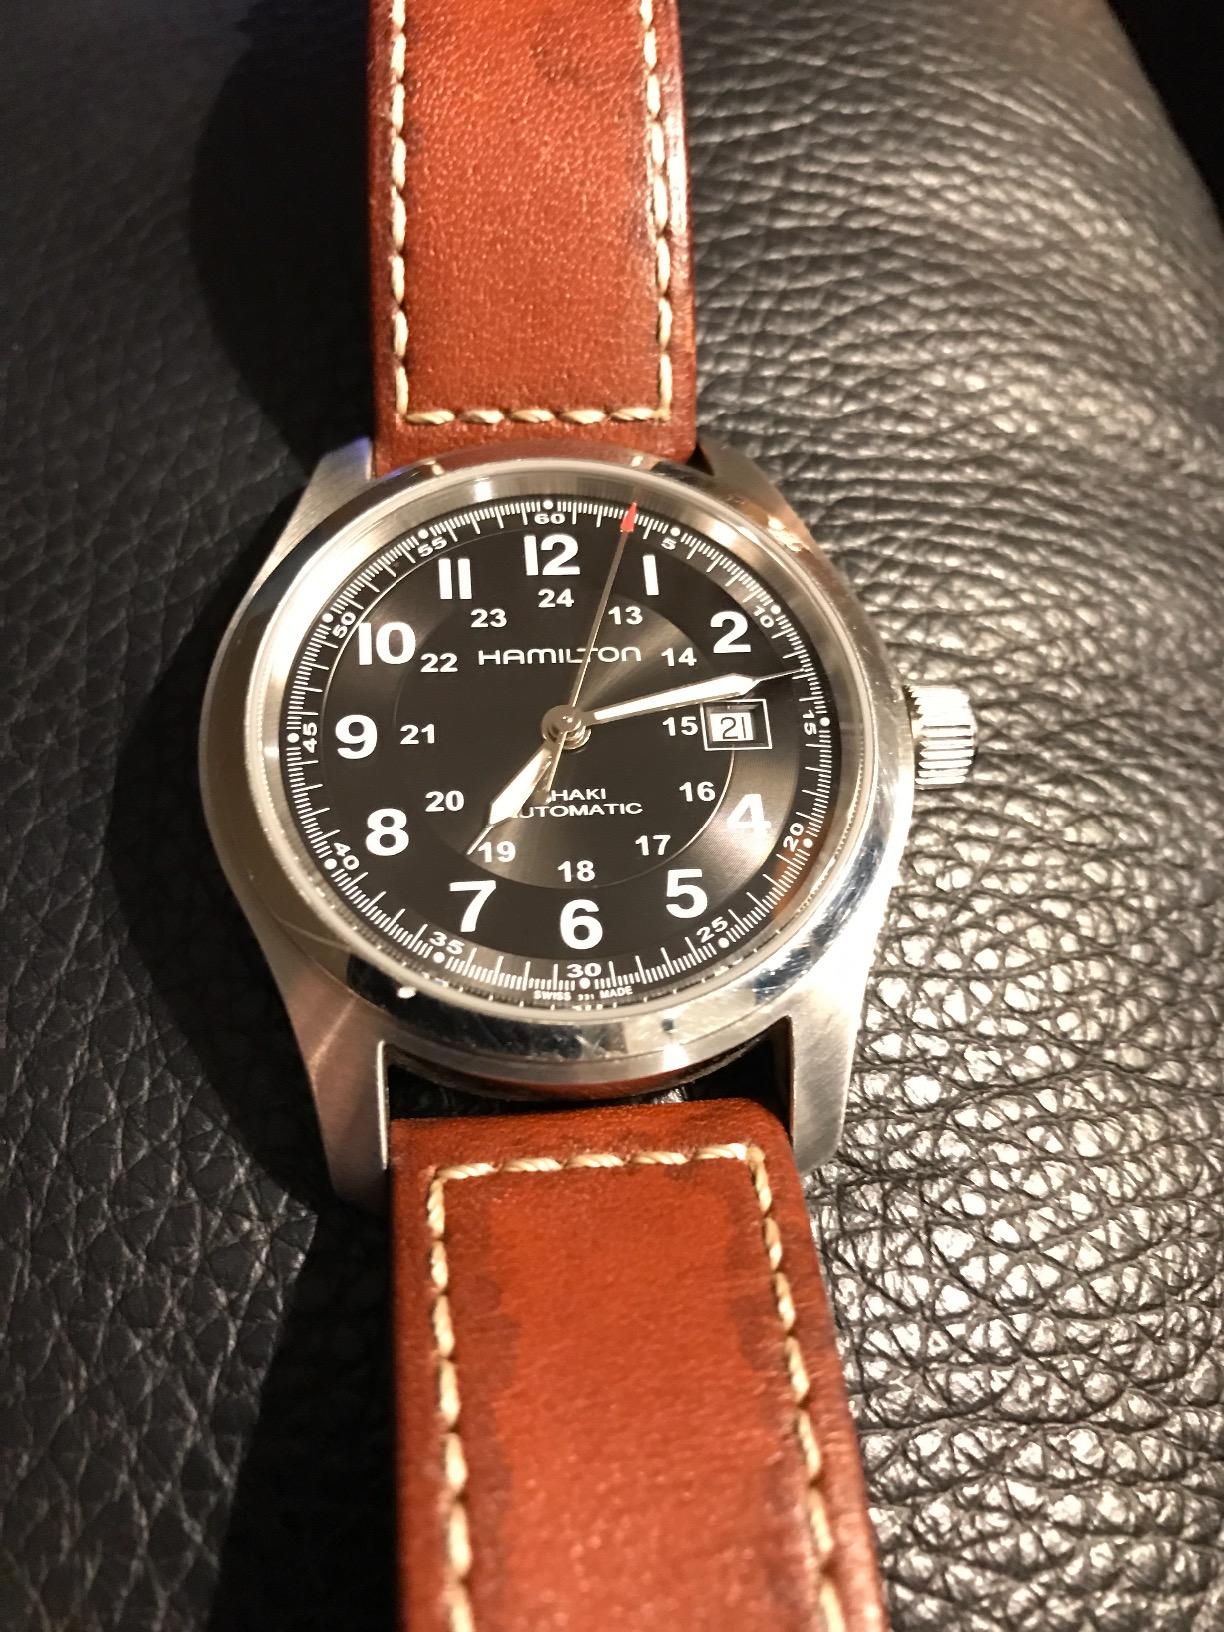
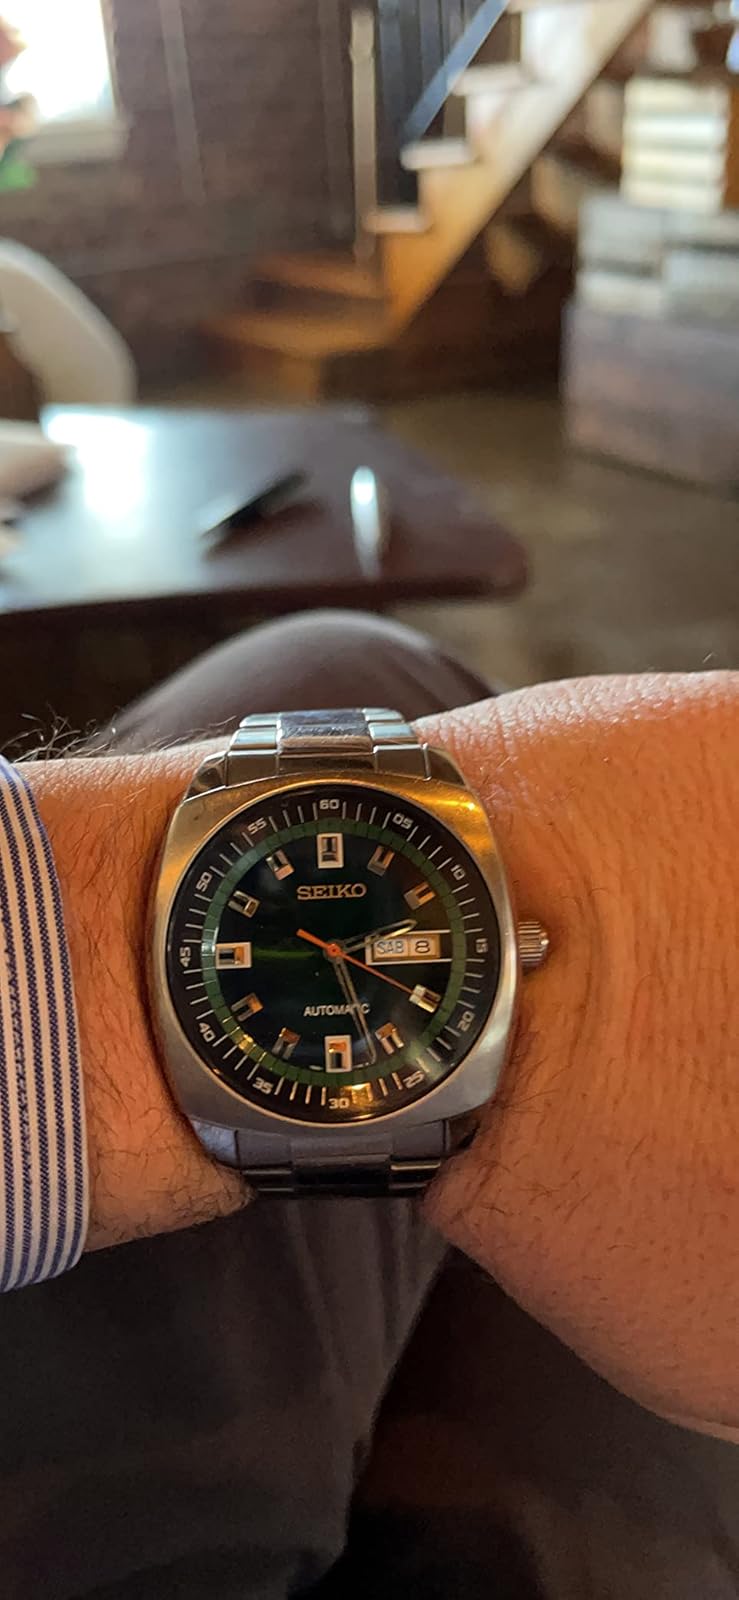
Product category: accessories_watch
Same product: no